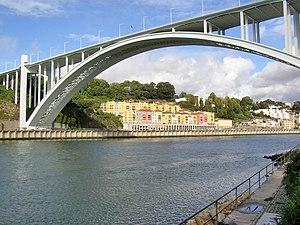
Cette liste de ponts du Portugal a pour vocation de présenter une liste de ponts remarquables du Portugal, tant par leurs caractéristiques dimensionnelles, que par leur intérêt architectural ou historique.